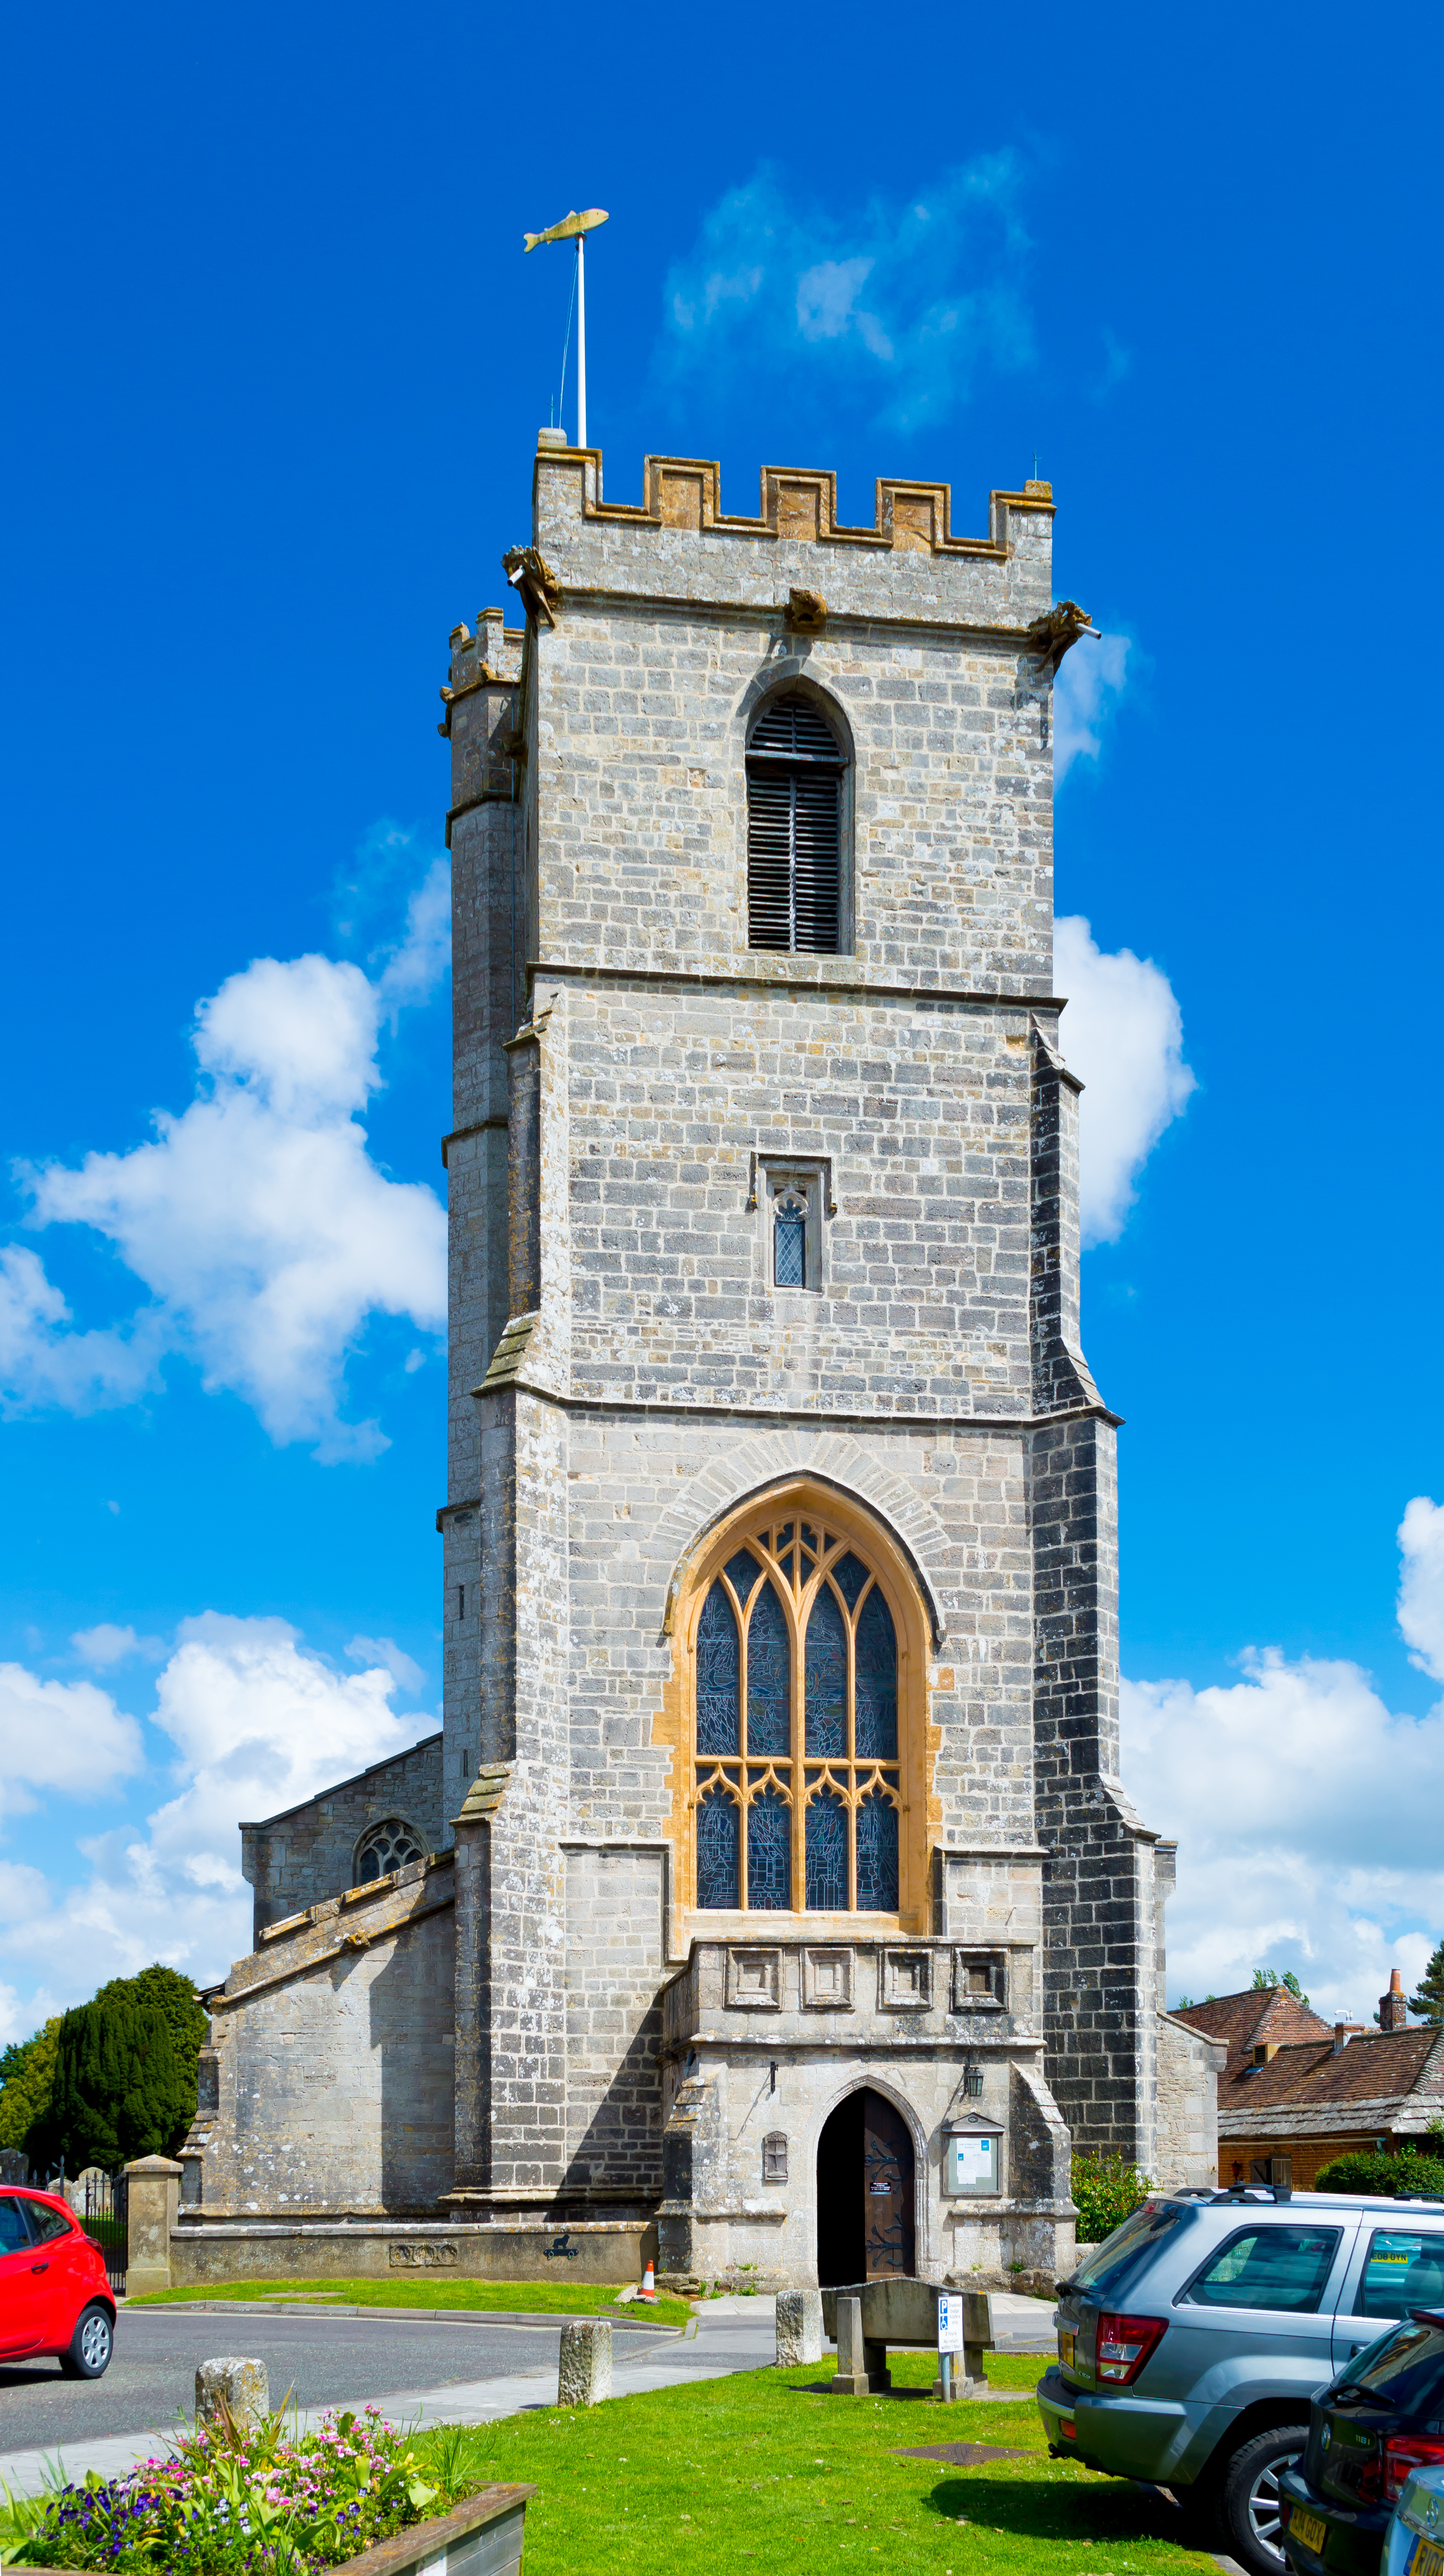
architecture, interior, town, building, river, tower, landmark, church, exterior, place of worship, clock tower, bell tower, arches, saxon, dorset, wareham, quay, norman, purbeck, piddle, frome